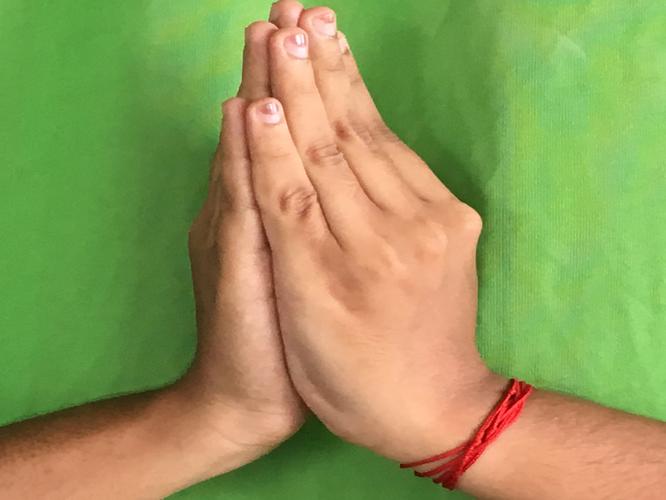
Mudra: Kapotham
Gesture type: double_hand